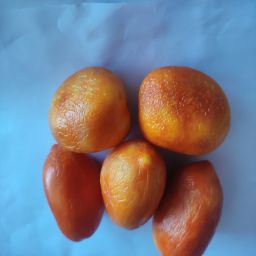
Crop: Tomato
Quality: Old